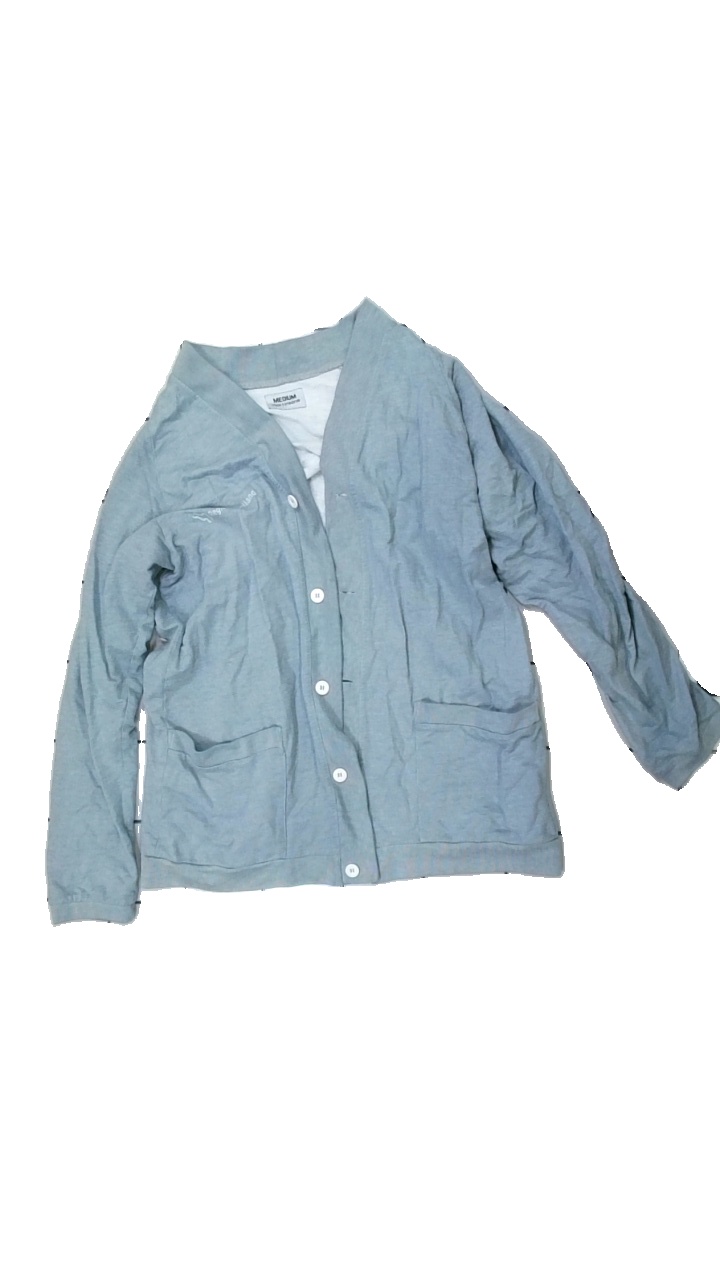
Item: Cardigan (Ladies)
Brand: Medium Martinson
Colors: Blue
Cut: Regular, Loose
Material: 58% polyester, 42% cotton
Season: All
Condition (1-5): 3
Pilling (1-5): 2
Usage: Export
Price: <50